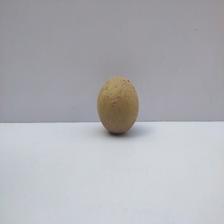
Size: Small